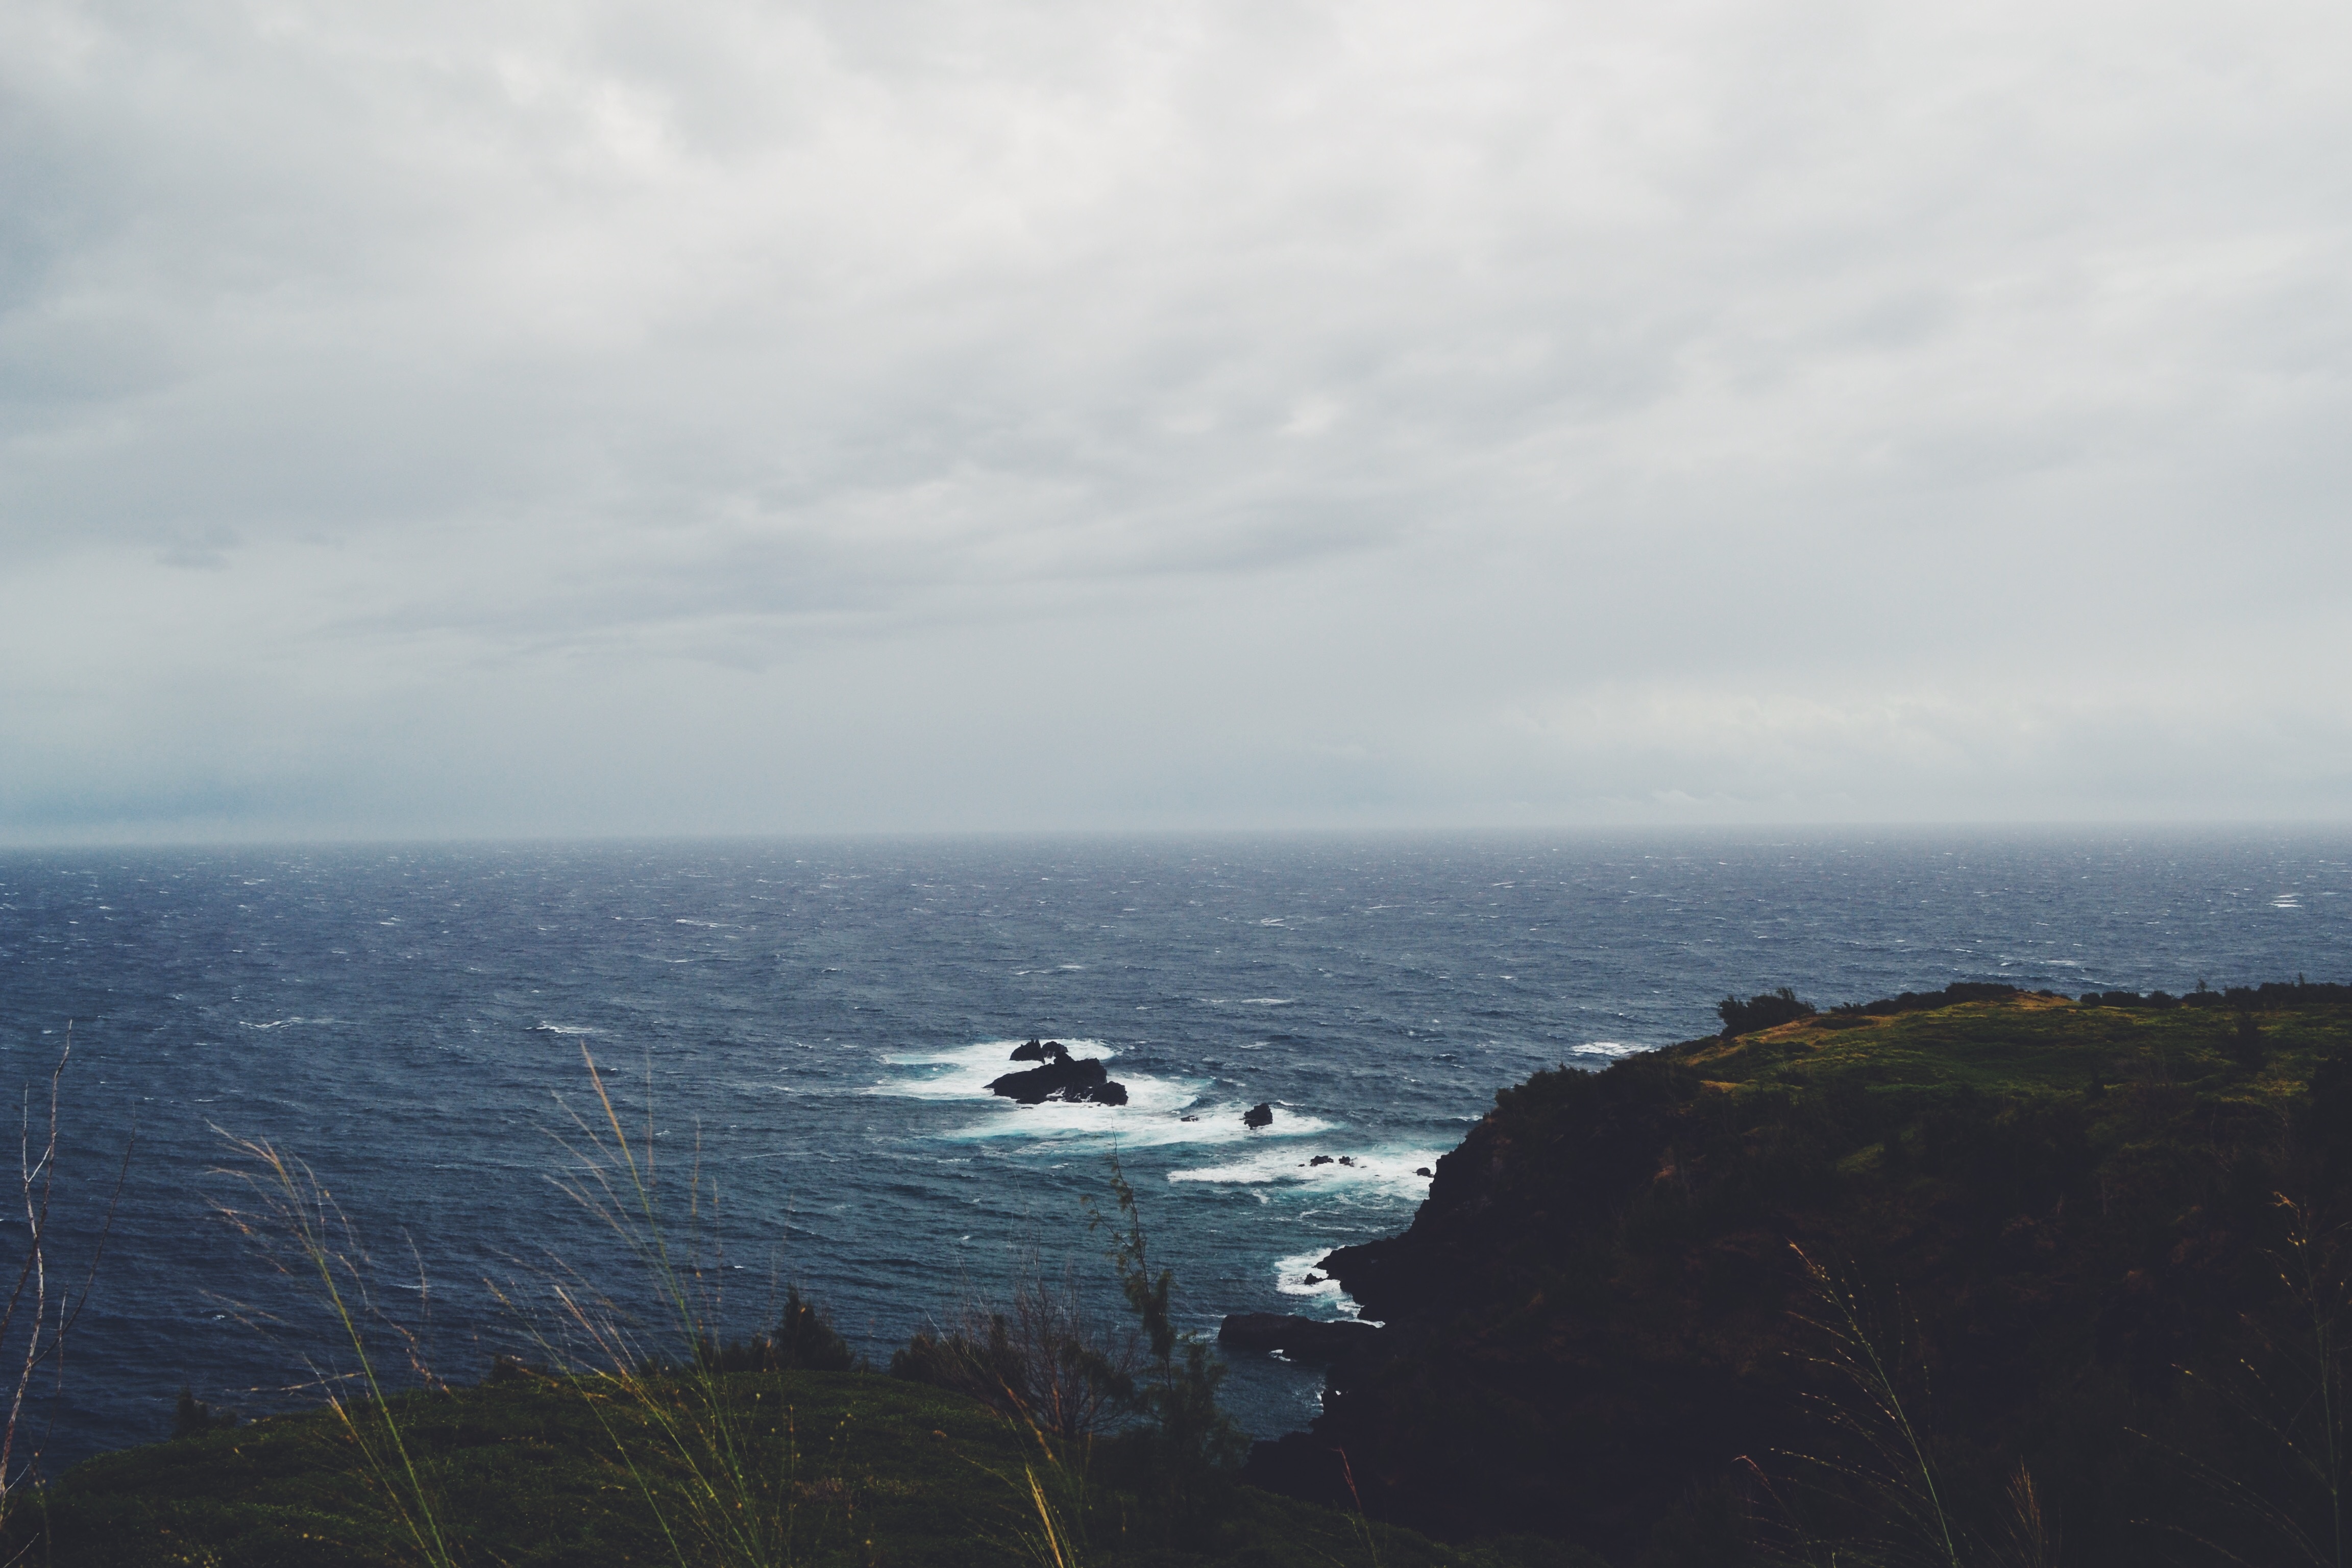
sea, coast, water, ocean, horizon, cloud, sky, shore, wave, lake, cliff, tower, flight, bay, fjord, terrain, body of water, cape, atmospheric phenomenon